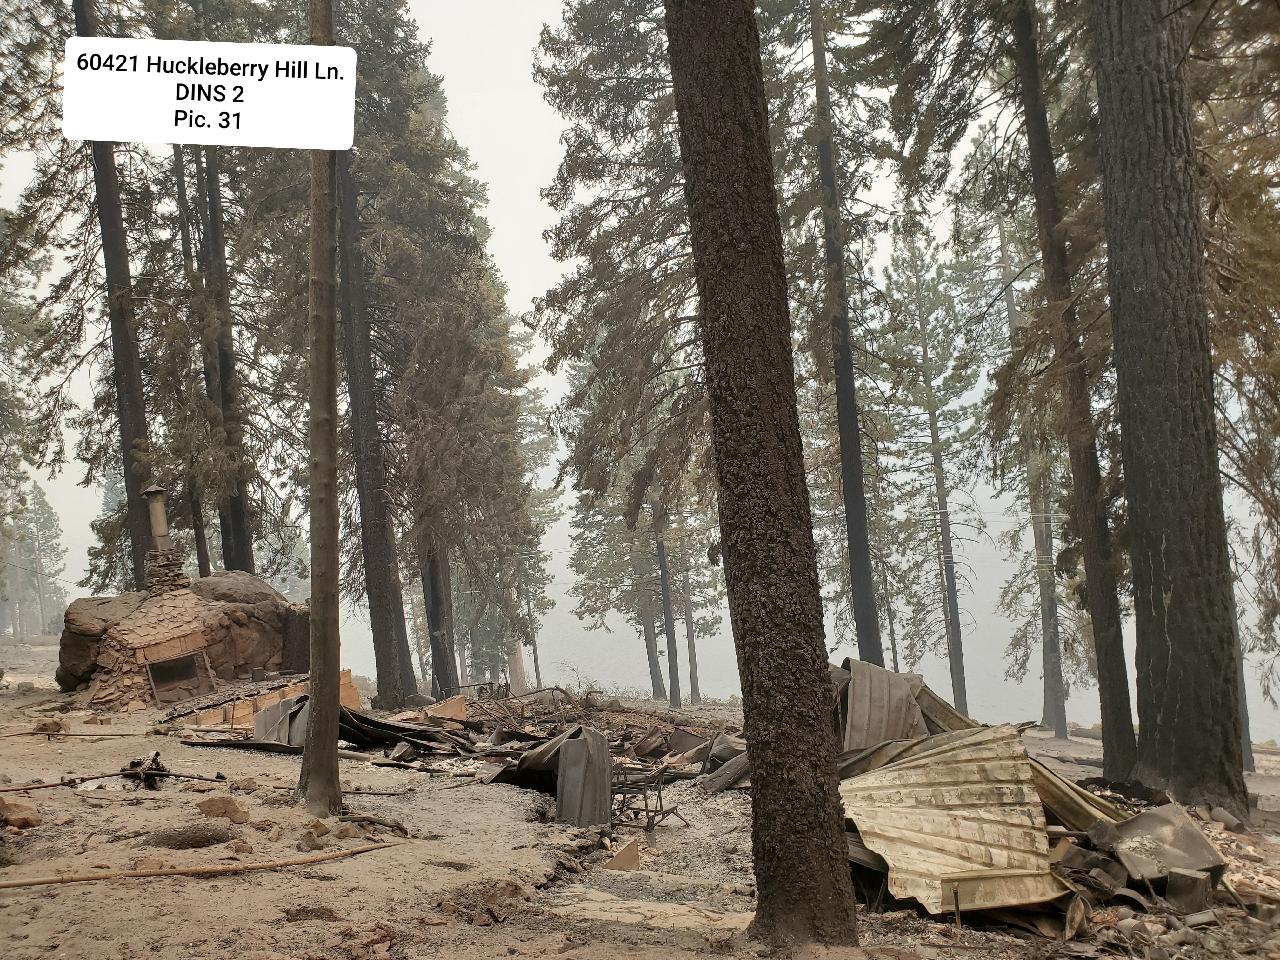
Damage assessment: destroyed